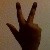
The image shows a hand gesture representing the number 3 in Indian Sign Language.